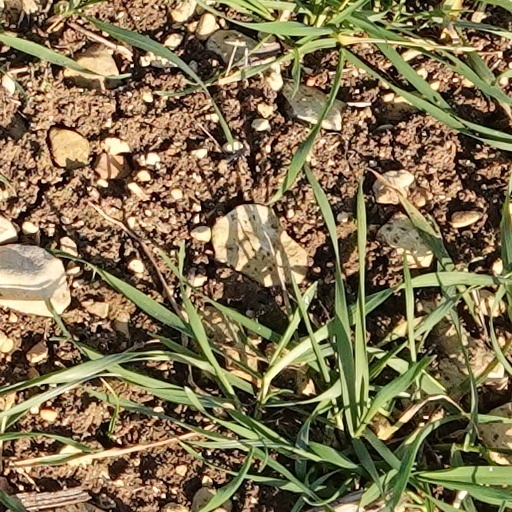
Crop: wheat